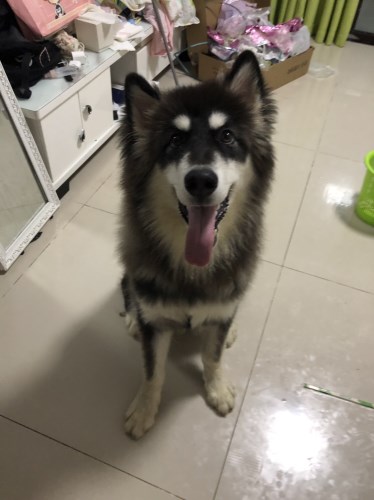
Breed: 1324-n000004-malamute